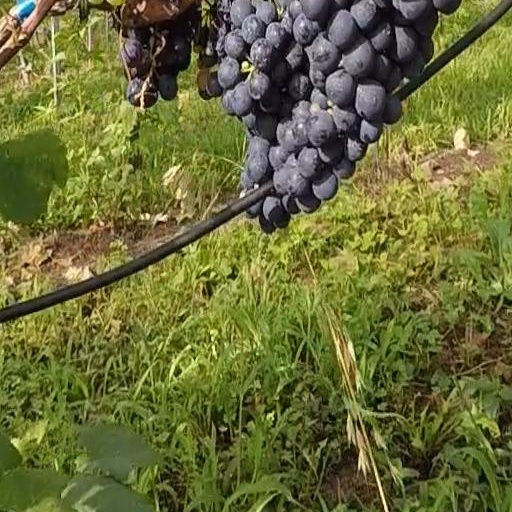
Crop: grape